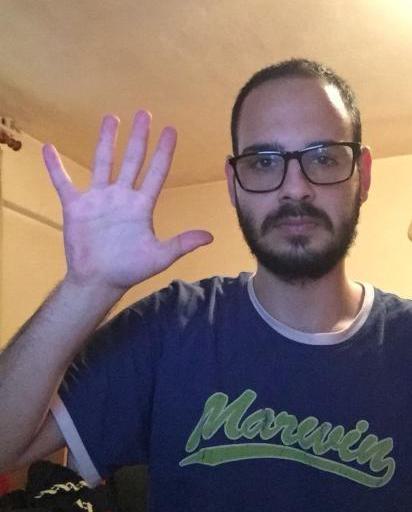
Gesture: palm